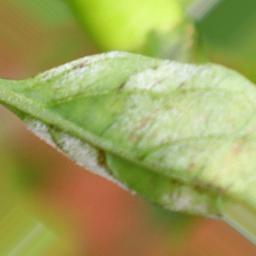
Label: powdery mildew